Gabby Williams

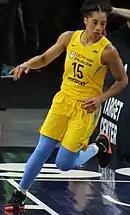
Williams in 2018

Williams was drafted 4th overall in the 2018 WNBA draft by the Chicago Sky.